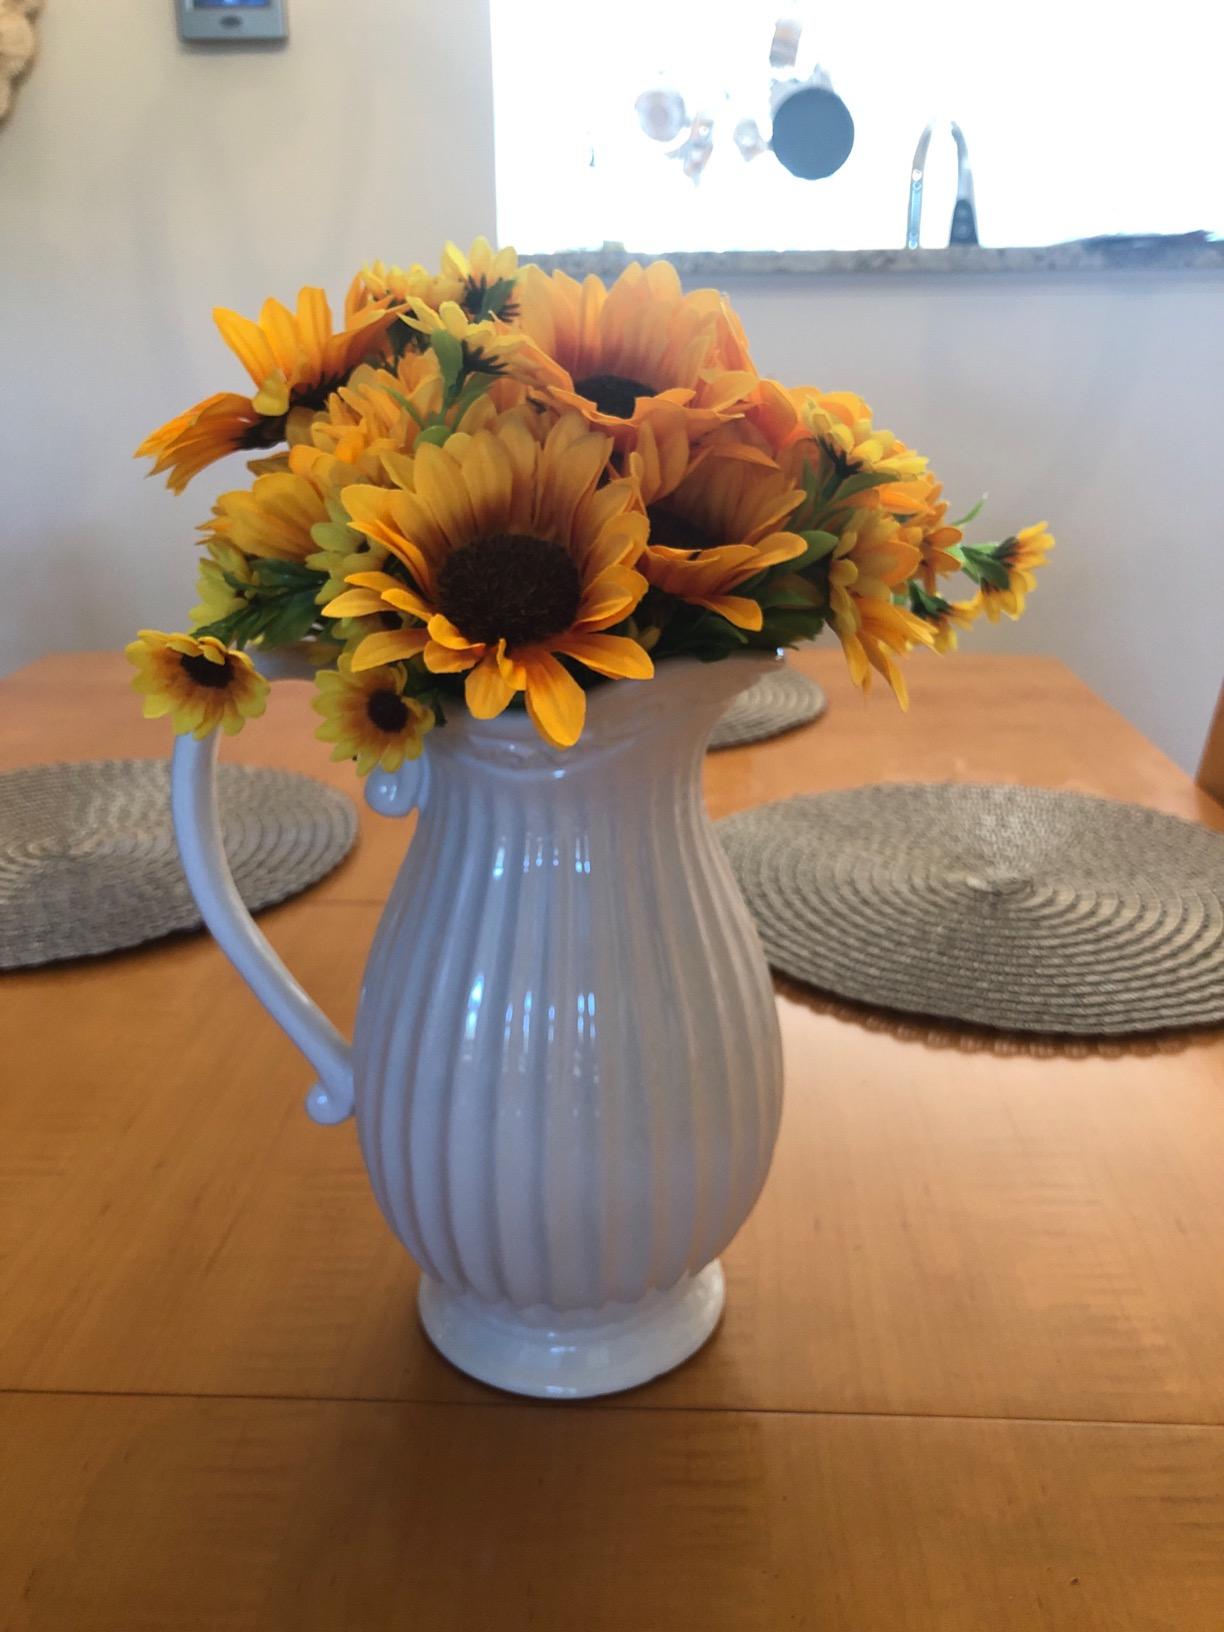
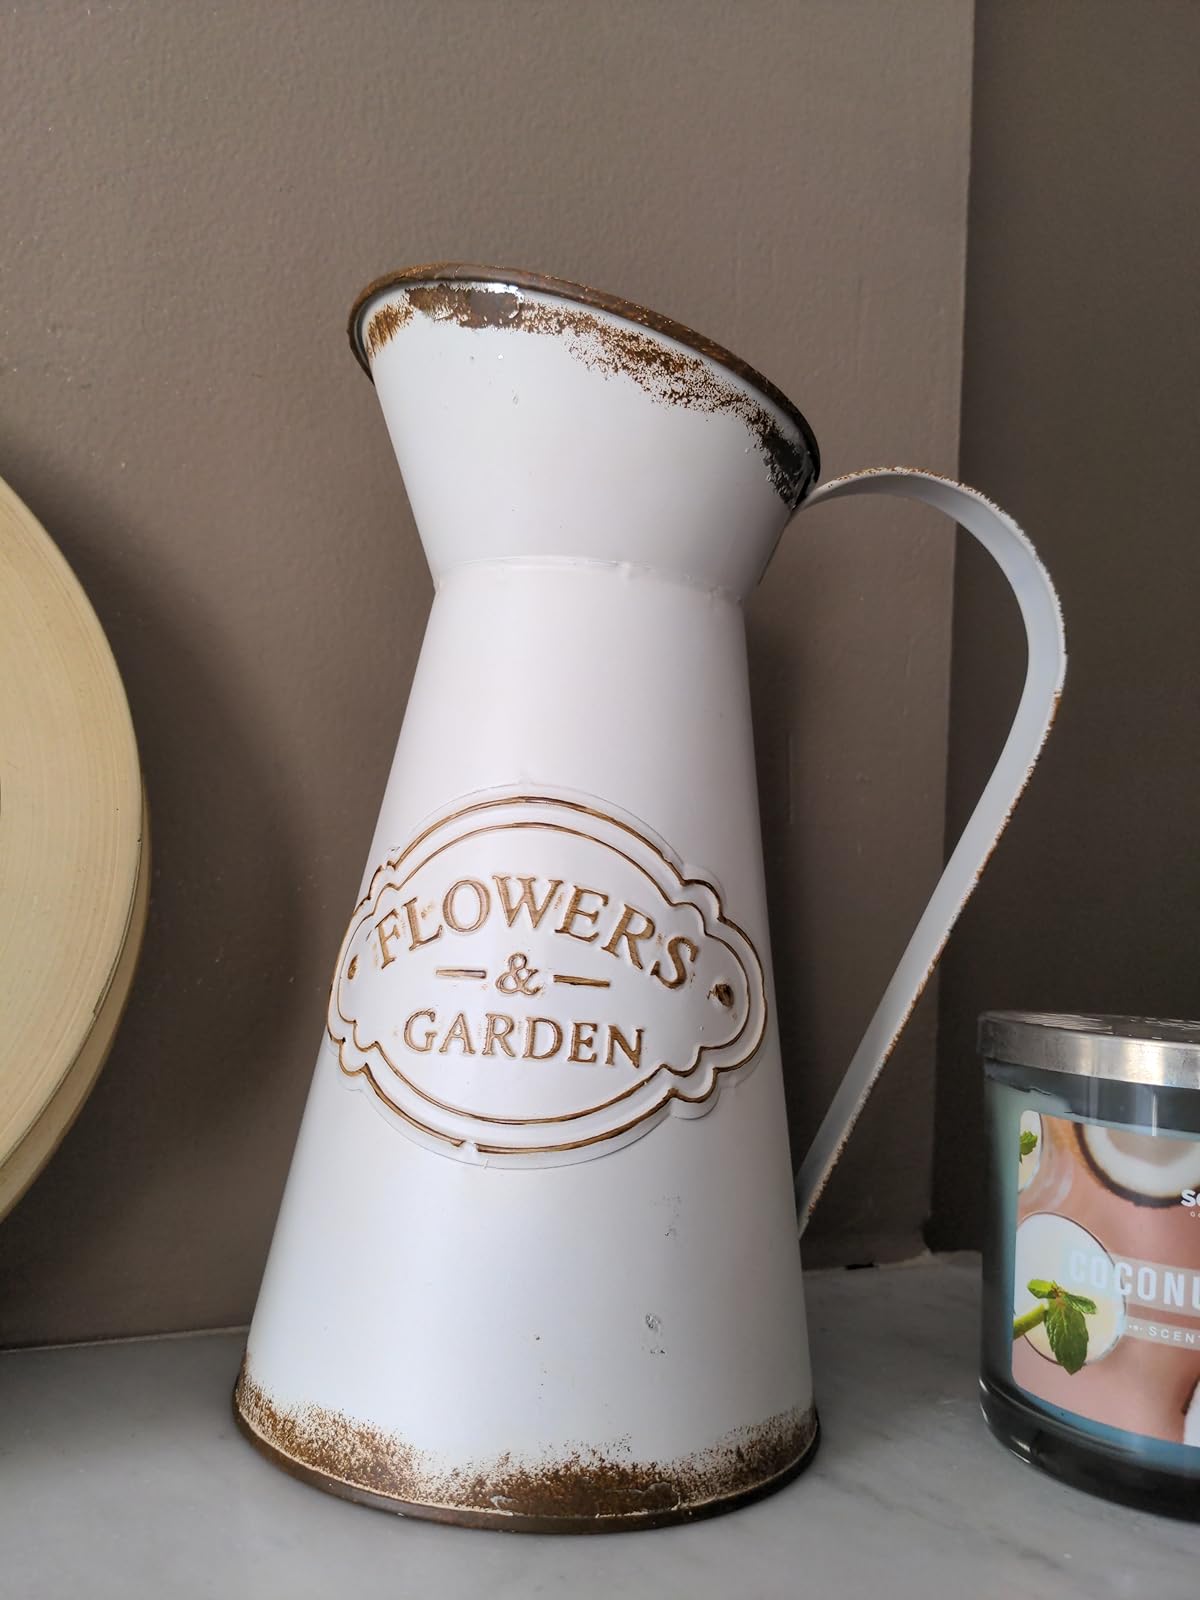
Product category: vase
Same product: no